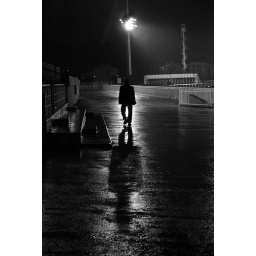
Man walking to the paddock at the horse races in Istanbul.